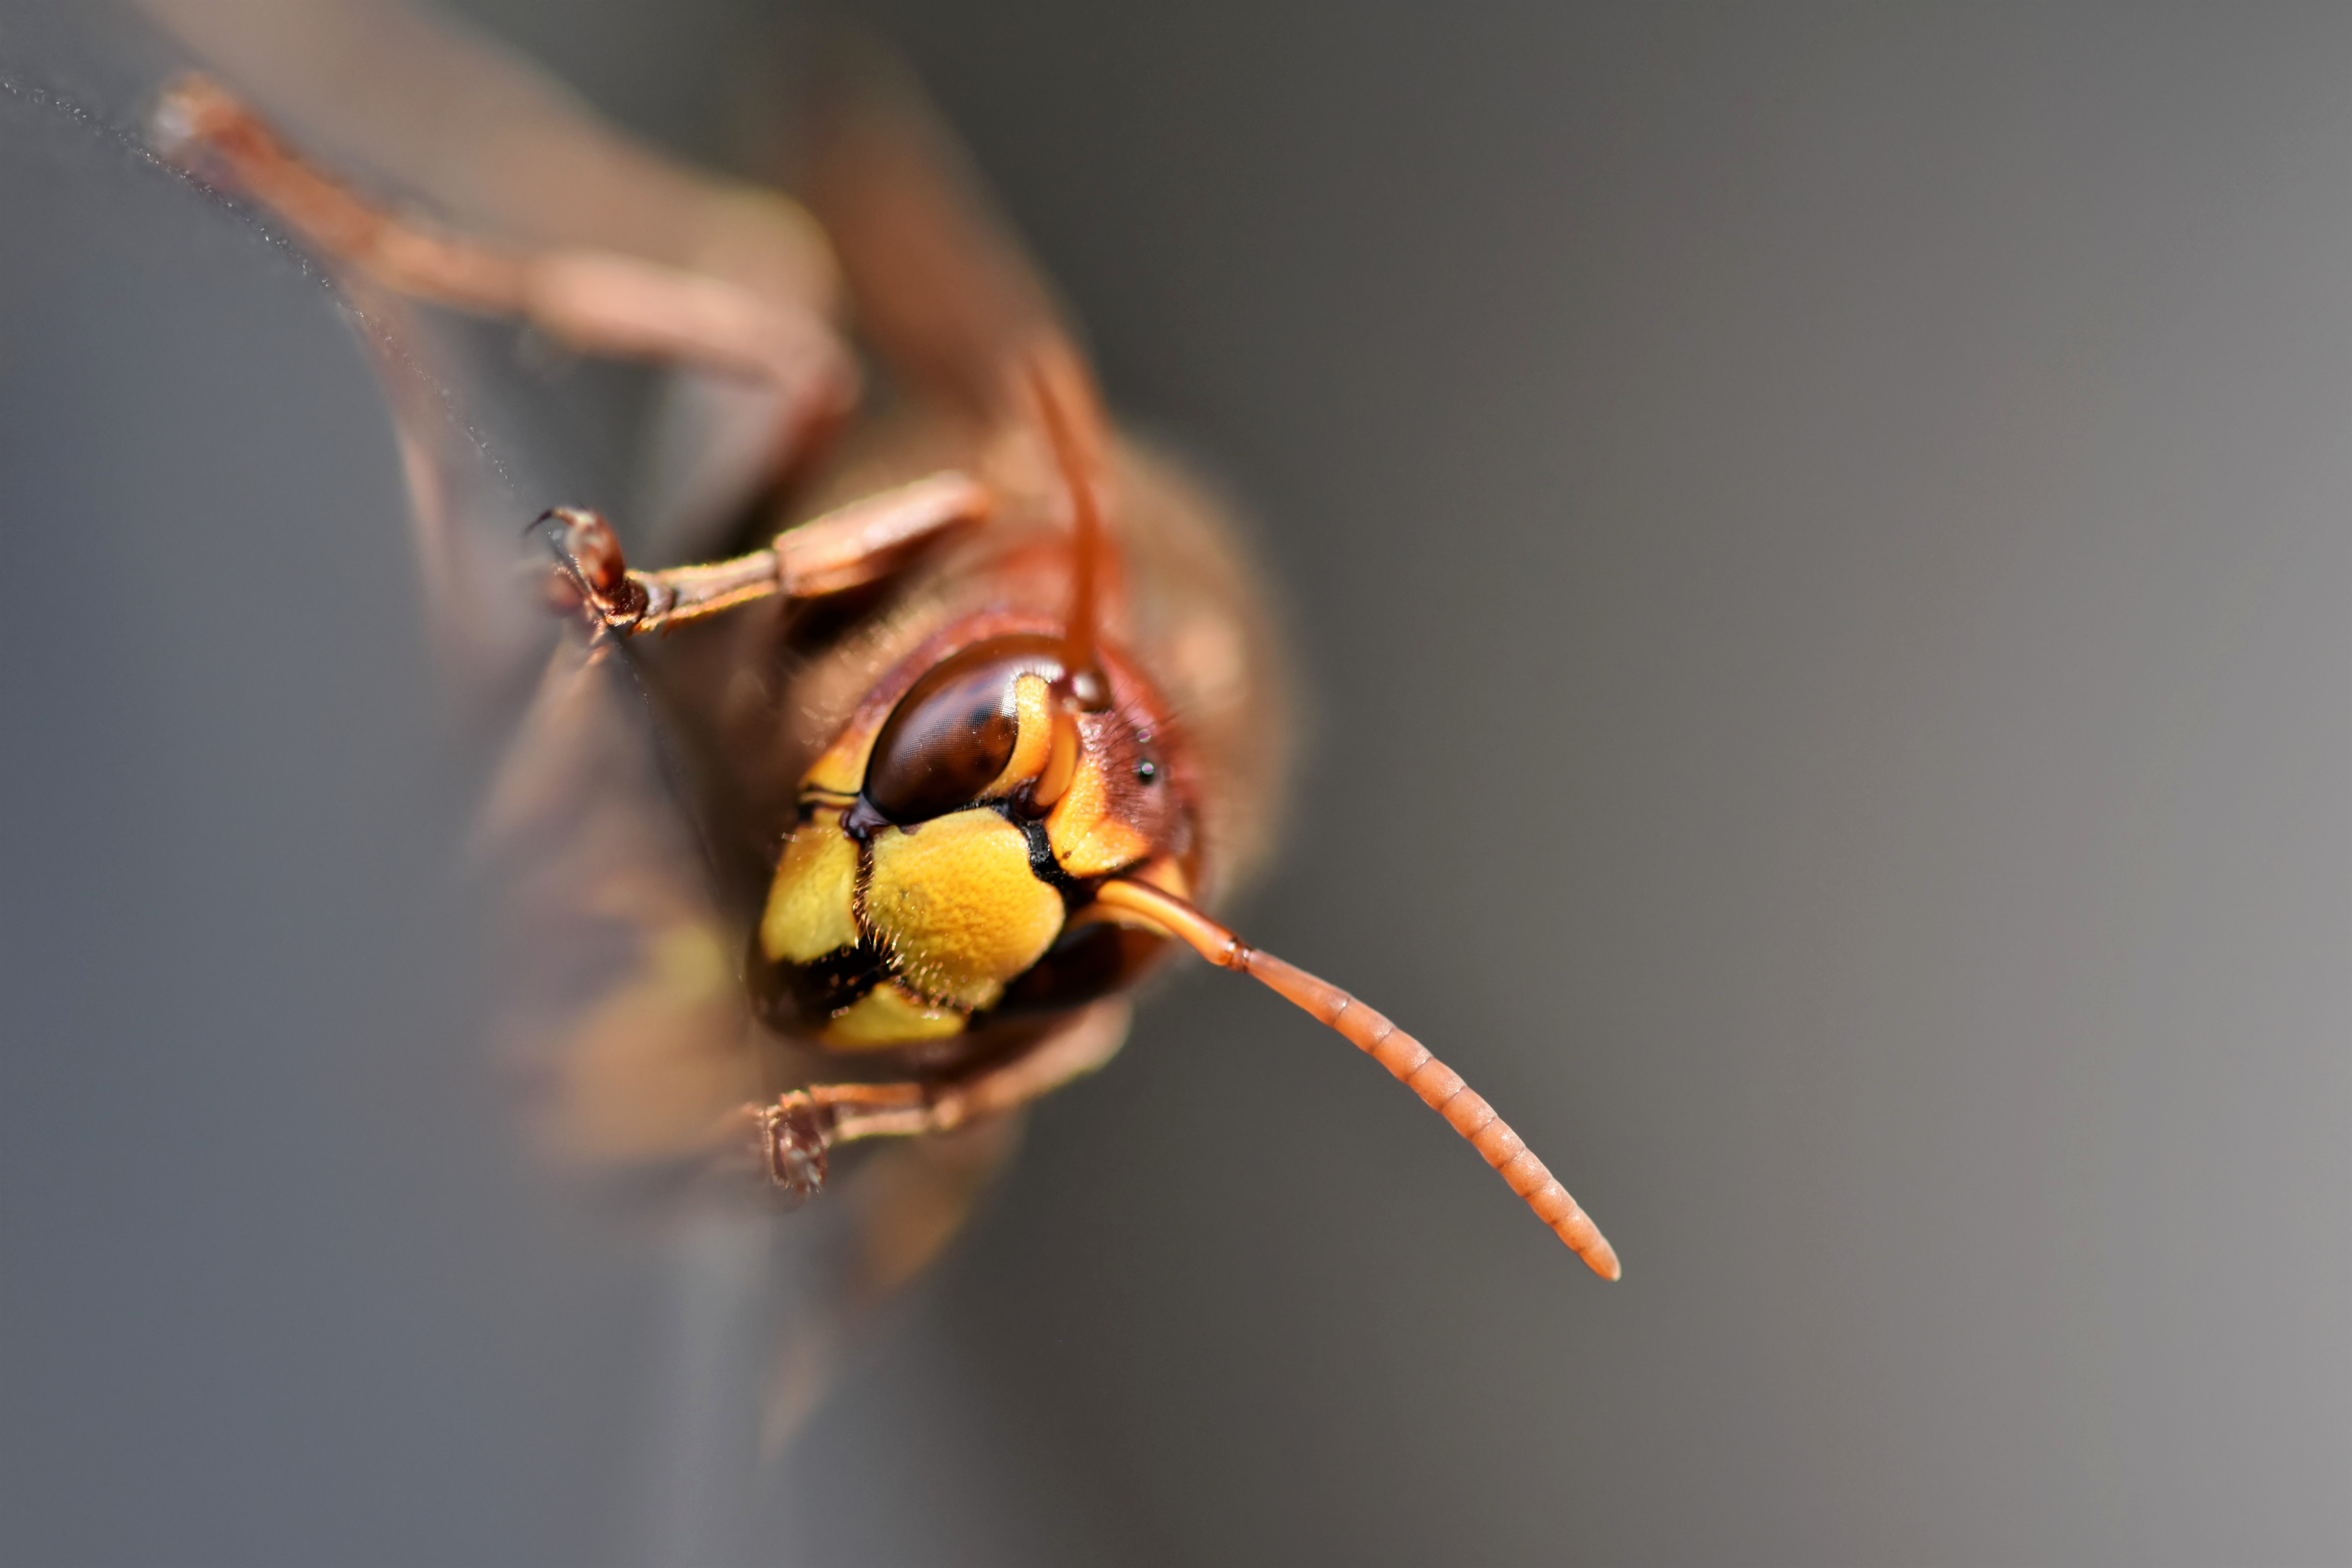
animals, insect, eye, arthropod, pollinator, twig, plant, pest, parasite, honeybee, spider, macro photography, membrane winged insect, invertebrate, fly, ant, net winged insects, plant stem, terrestrial animal, wildlife, hoverfly, tachinidae, arachnid, still life photography, wing, pollen, bug